Maurice Rossel

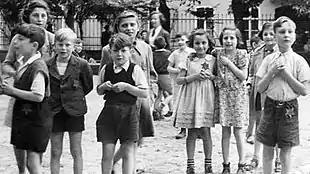
Photo taken by Rossel at Theresienstadt. Most of the children were murdered at Auschwitz in the fall of 1944.

All three visitors wrote reports, although as a condition of the visit, agreed not to distribute them. While the Hennigsen and Hvass reports "did not uncover the Nazi lies", they expressed sympathy for the Jews. Rossel's report was noted for its uncritical acceptance of Nazi propaganda. He stated that Jews were not deported from Theresienstadt; in fact, 68,000 people had already been deported and most murdered. Rossel also said that the camp was a town whose inhabitants had "the freedom to organise their administration as they see fit". Rossel claimed that the residents were adequately nourished, and even better fed than non-Jews in the Protectorate. He wrote that the inhabitants were fashionably dressed and that their health was "carefully looked after"; life in the "town" was "almost normal". It has been noted that he described the inhabitants of the ghetto as "Israelites" instead of "Jews". Echoing Nazi propaganda which depicted a Judeo-Bolshevist conspiracy, Rossel described the ghetto as a "communist society" and Eppstein as a "Little Stalin". At the end of his report, Rossel casts doubt on the Final Solution: